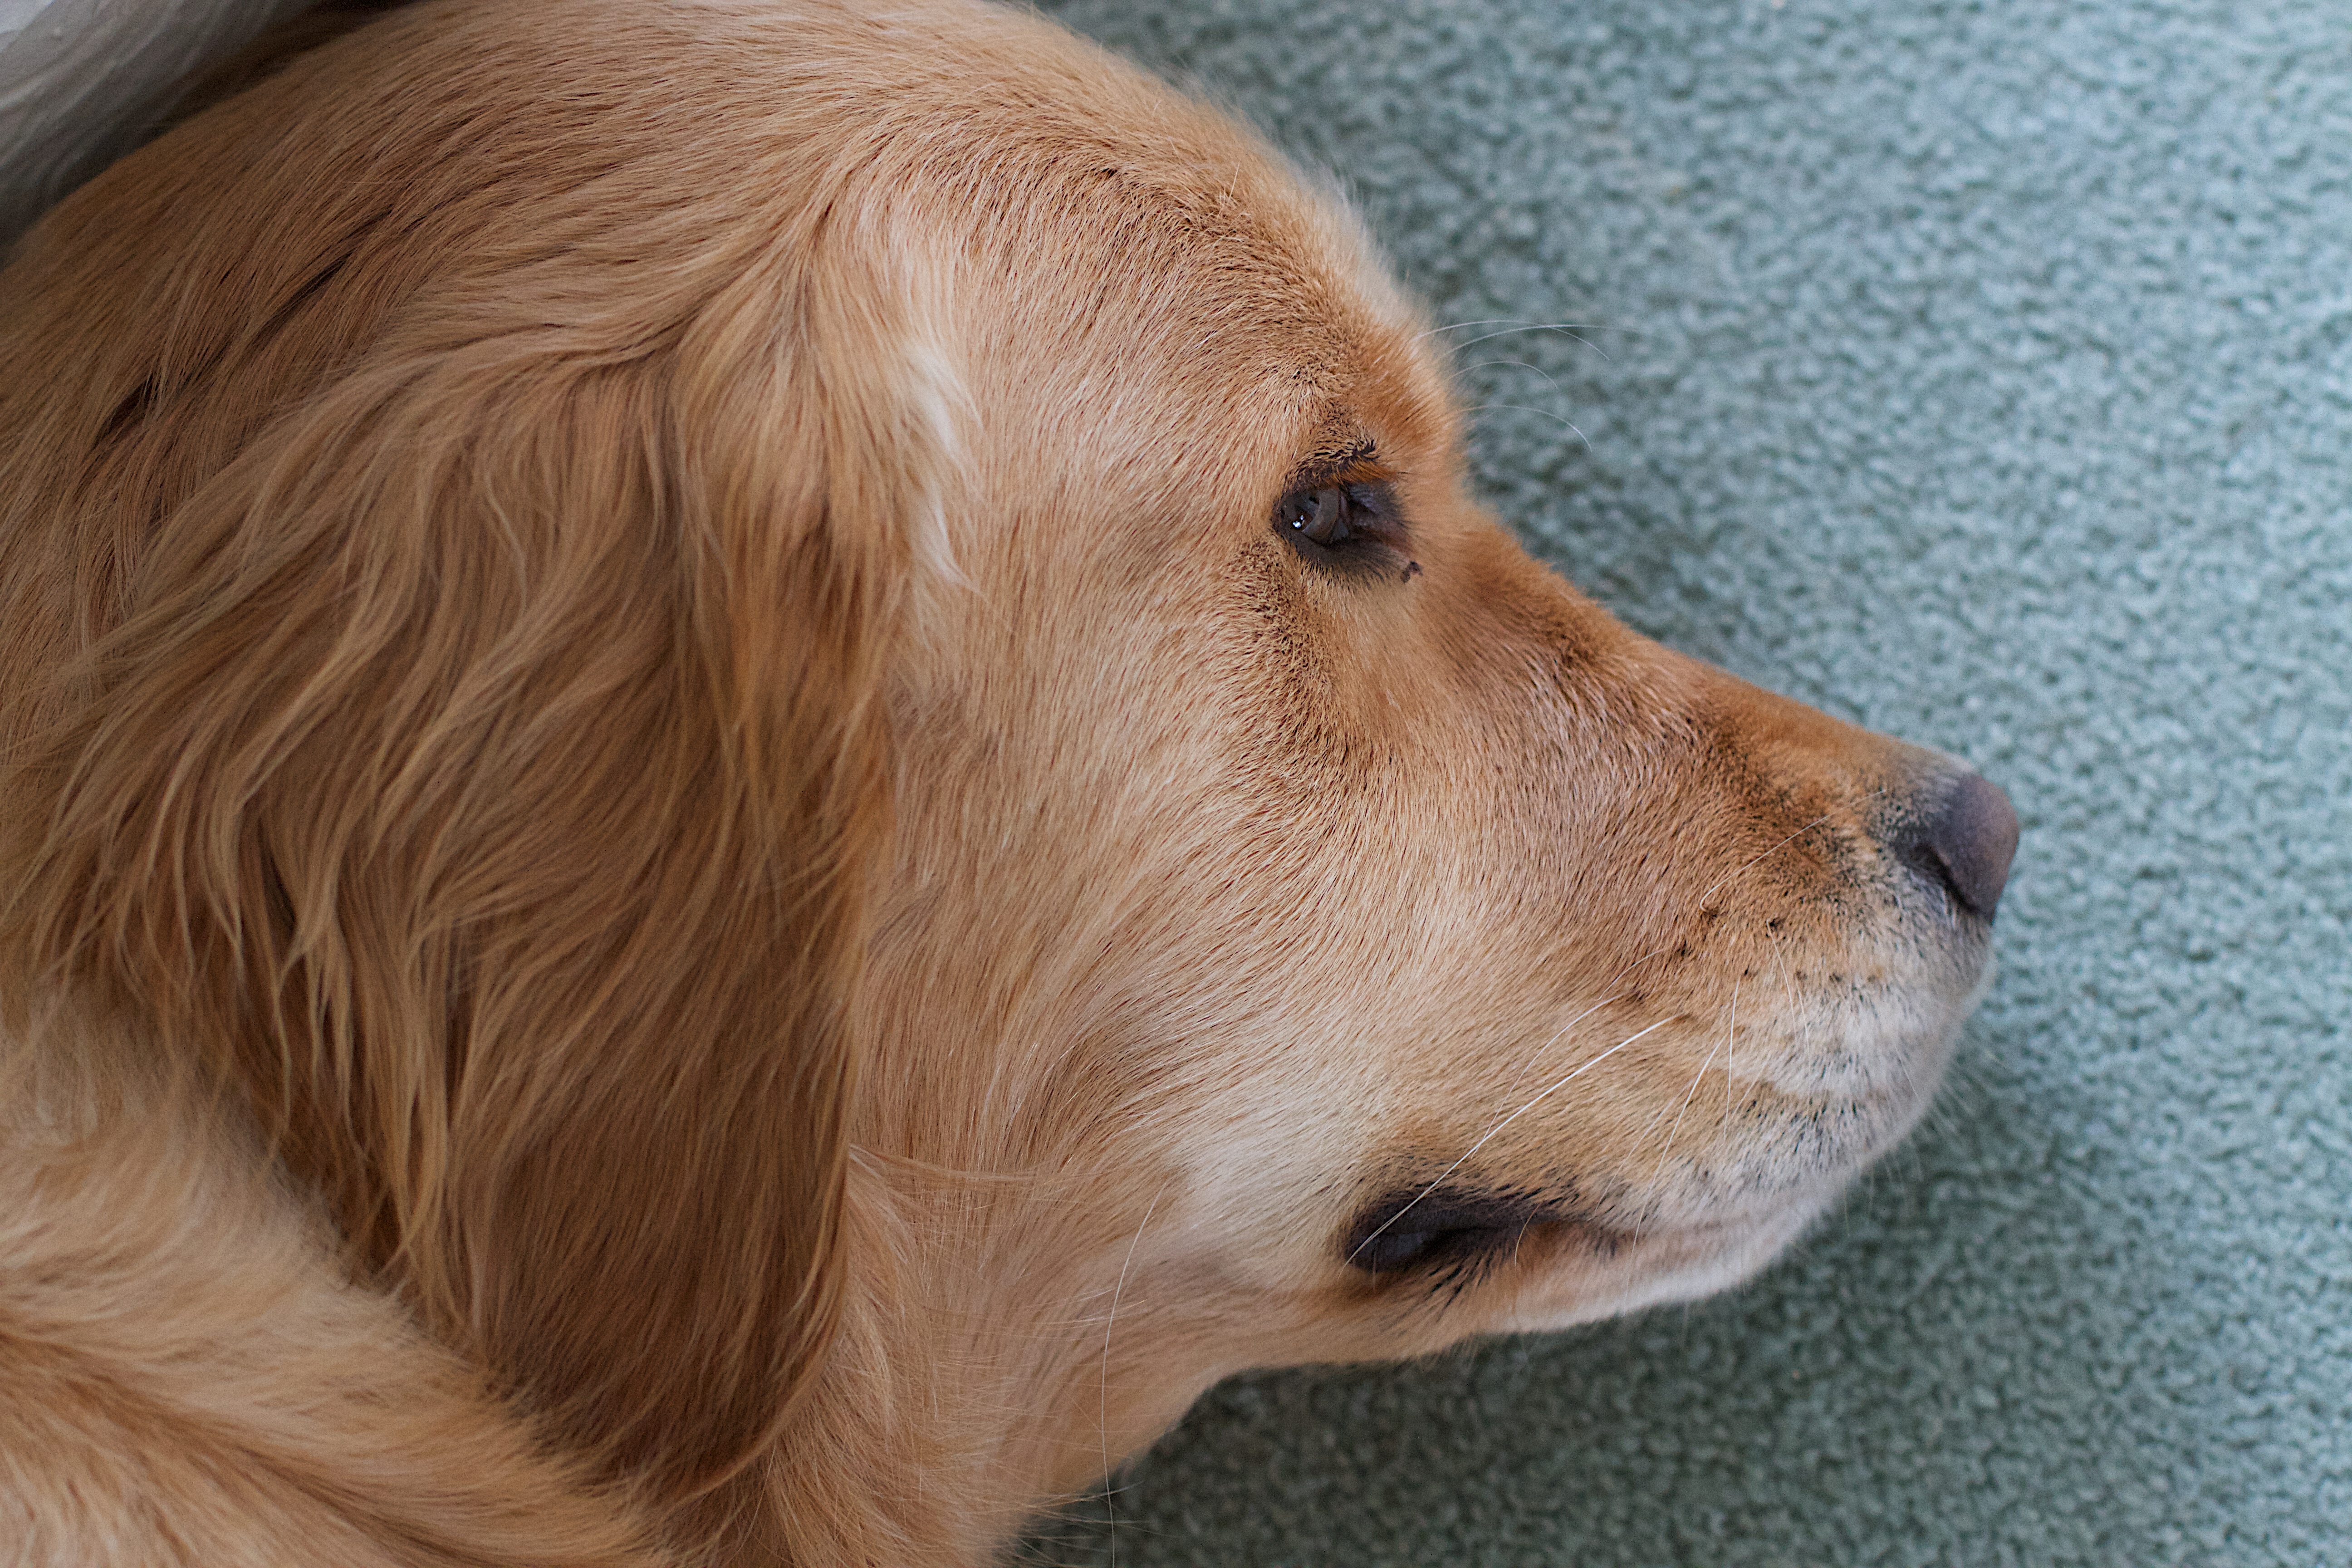
puppy, dog, mammal, close up, nose, golden retriever, snout, vertebrate, dog breed, retriever, dog like mammal